History of Nauru

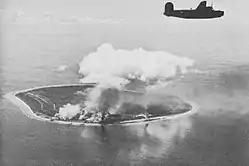
Nauru Island under attack by B-24 Liberator bombers of the Seventh Air Force

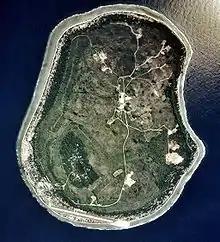
Nauru in 2002, as seen from space

In 1886 Germany was granted the island under the Anglo-German Declaration. The island was annexed by Germany in 1888 and incorporated into Germany's New Guinea Protectorate. Nauru was occupied on 16 April 1888 by German troops, which ended the Nauruan Civil War. On 1 October 1888 the German gunboat SMS "Eber" landed 36 men on Nauru. Accompanied by William Harris the German marines marched around the island and returned with the twelve chiefs, the white settlers and a Gilbertese missionary. The chiefs were kept under house arrest until the morning of 2 October, when the annexation ceremony began with the raising of the German flag. The Germans told the chiefs that they had to surrender all weapons and ammunition within 24 hours or the chiefs would be taken prisoner. By the morning of 3 October 765 guns and 1,000 rounds of ammunition had been turned over. The Germans called the island Nawodo or Onawero. The arrival of the Germans ended the war, and social changes brought about by the war established kings as rulers of the island, the most widely known being King Auweyida. Christian missionaries from the Gilbert Islands also arrived in 1888. The Germans ruled Nauru for almost three decades. Robert Rasch, a German trader who married a native woman, was the first administrator, appointed in 1888.